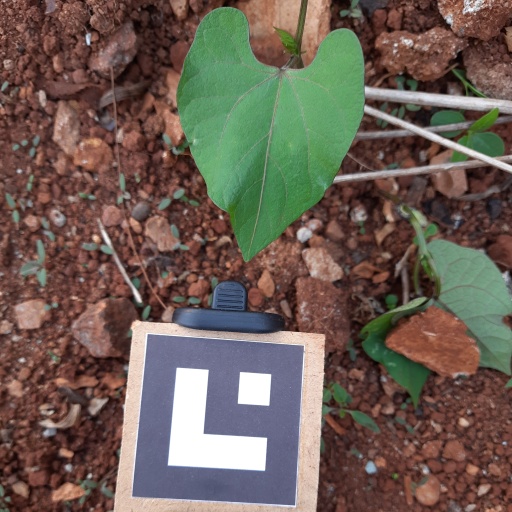
Observations: wavy surface, no eating holes, under shade